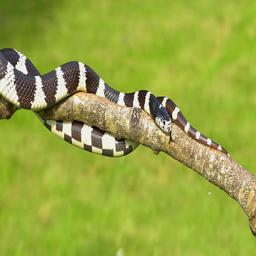
Animal: snakes